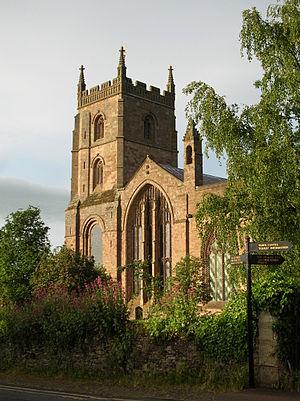
Priory Church (""Église du prieuré""), Leominster, Angleterre."